Audouin Dollfus

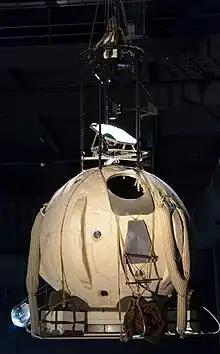
Basket of the balloon used in 1959 by Audouin Dollfuss to make astronomical observations at 14000 meters of altitude.

several world records in ballooning, including the first stratospheric flight